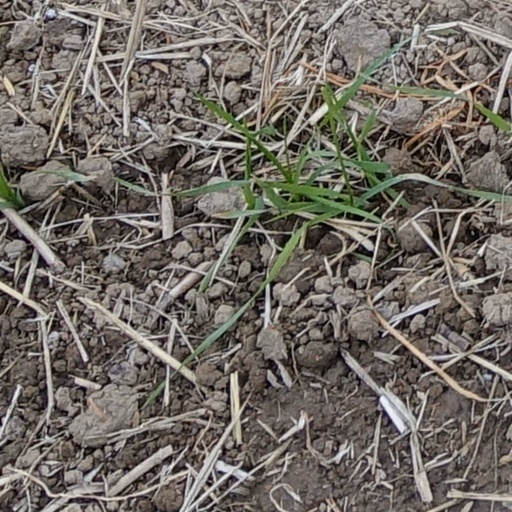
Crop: wheat